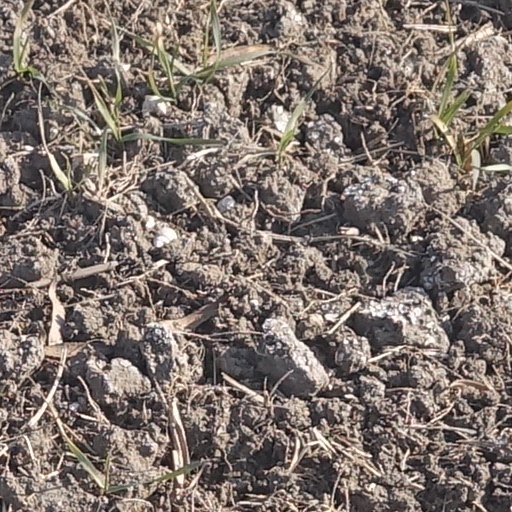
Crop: wheat